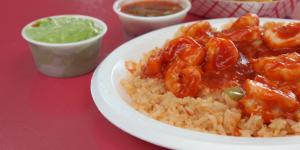
camarones a la diabla estilo torreon